Nick's Hamburger Shop

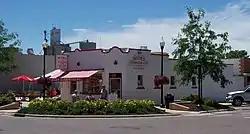

Nick's Hamburger Shop is a building at 427 Main Ave. in Brookings, South Dakota, United States, which is listed on the National Register of Historic Places.